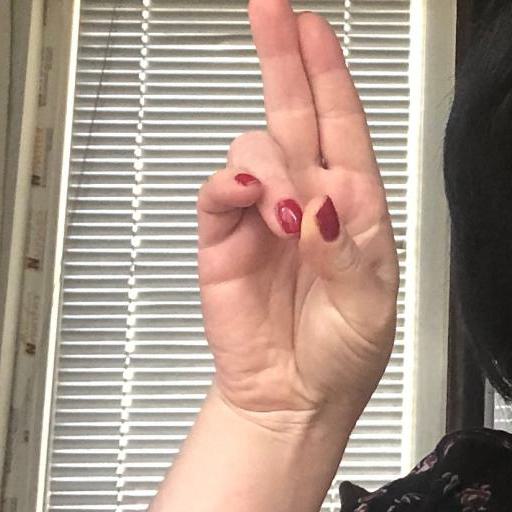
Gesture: two_up